I Am Evidence

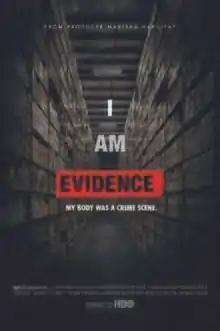
Official poster

I Am Evidence is a 2017 American documentary film, directed by Trish Adlesic and Geeta Gandbhir. It focuses on an investigation into thousands upon thousands of rape kits sitting in storage in various police departments being untested. Mariska Hargitay served as a producer on the film.